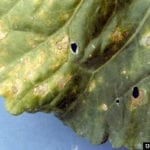
Plant: Lettuce
Disease: lettuce downy mildew